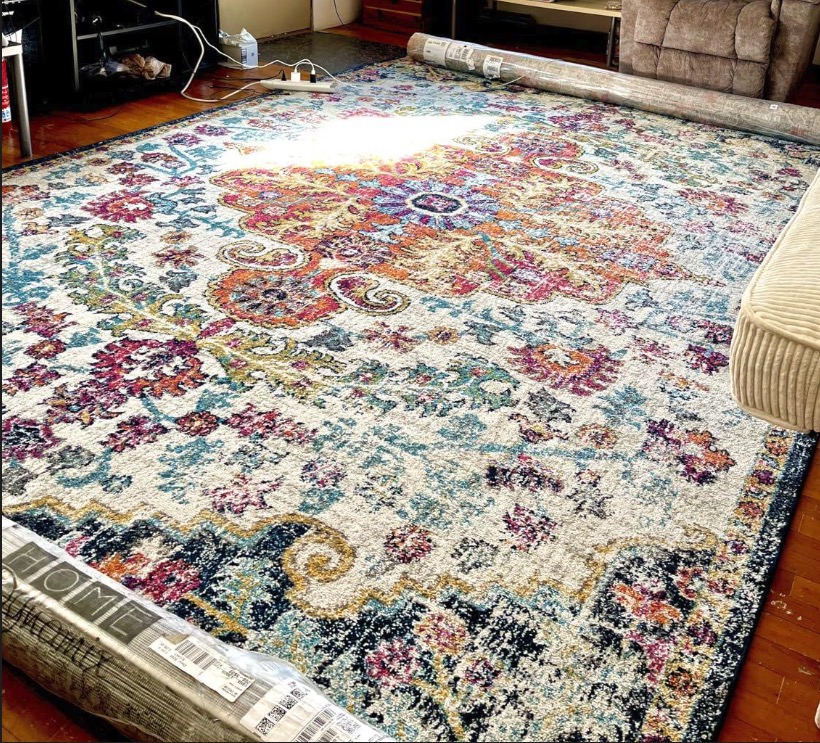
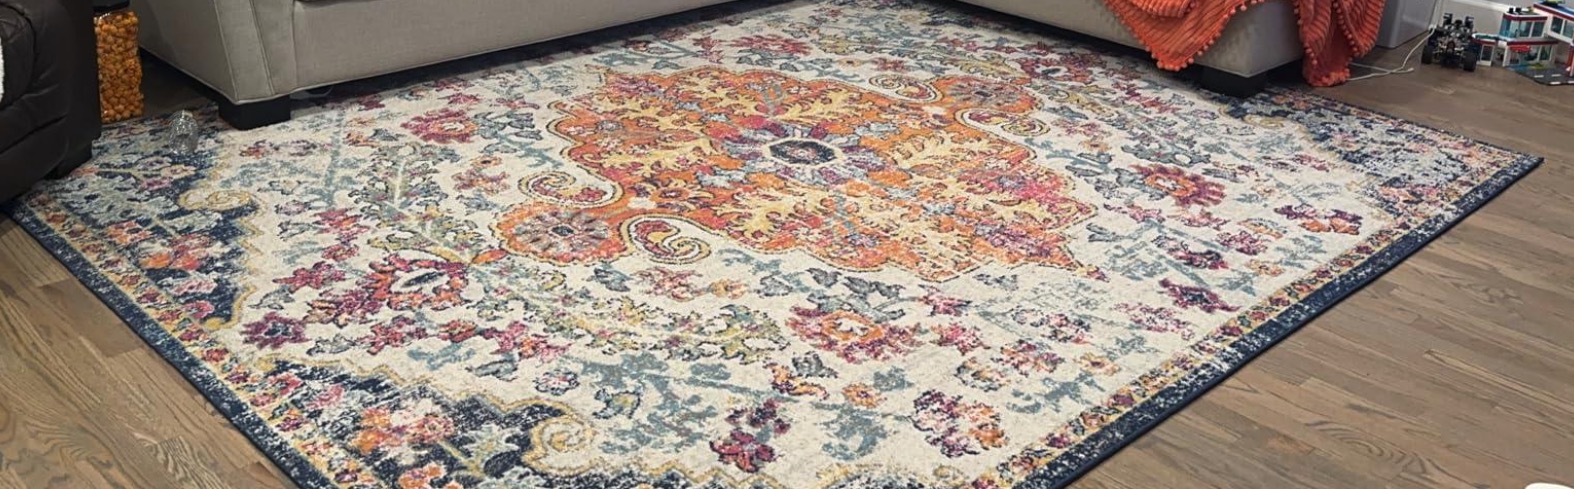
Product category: misc
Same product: yes